Western Hills Group

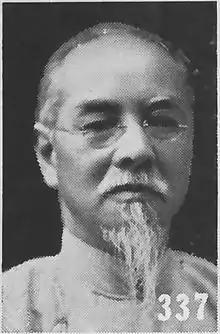
Former parliament Speaker Lin Sen was the best-known member of the Western Hills Group

Wang's supporters did not recognize these decisions. They argued that the meeting in Beijing had failed to achieve a quorum. Under the KMT bylaws, a quorum was fifteen full executive committee members. Only fourteen of the Western Hills attendees were full members.